Kristina Miskowiak Beckvard

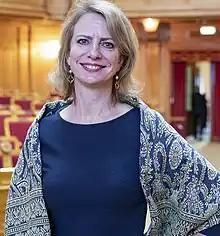
Kristina Miskowiak Beckvard in 2022.

Kristina Miskowiak Beckvard (born 7 April 1972) is a Danish diplomat, jurist and civil servant. She is the current Ambassador of Denmark to Sweden, having previously served as Ambassador of Denmark to Estonia, from 2017 to 2022.